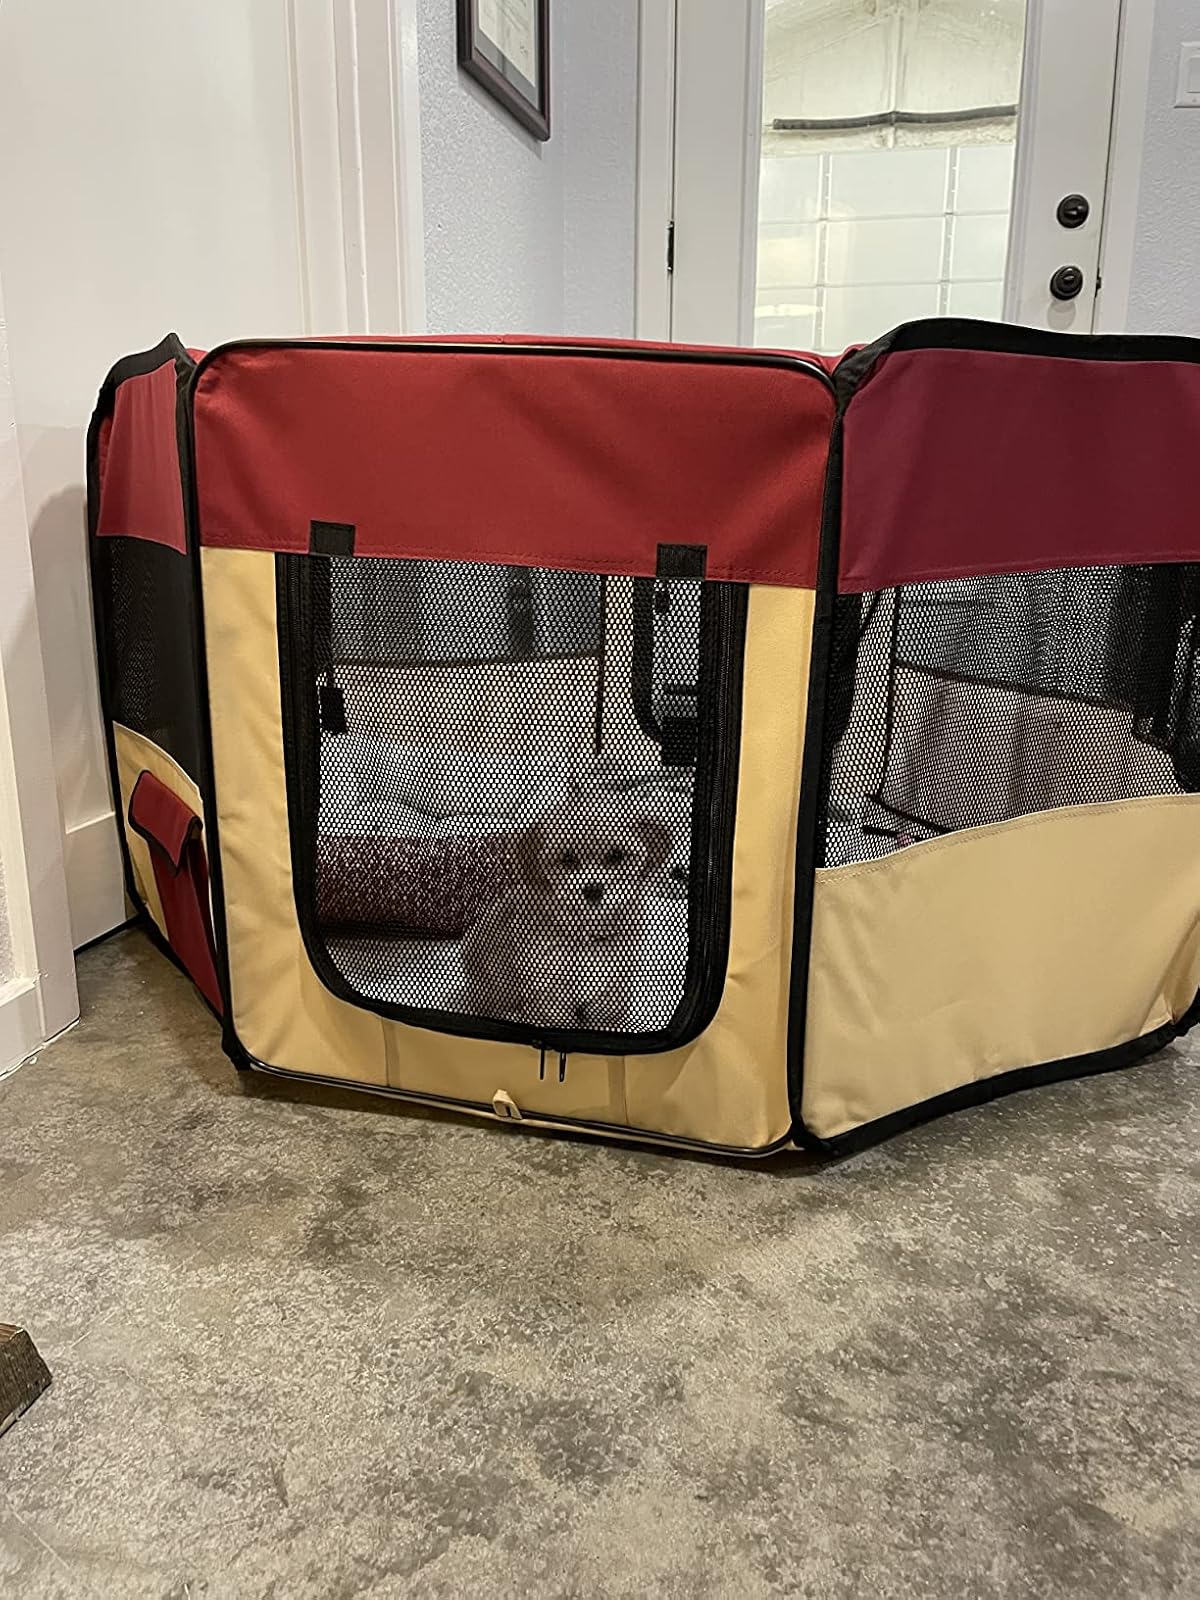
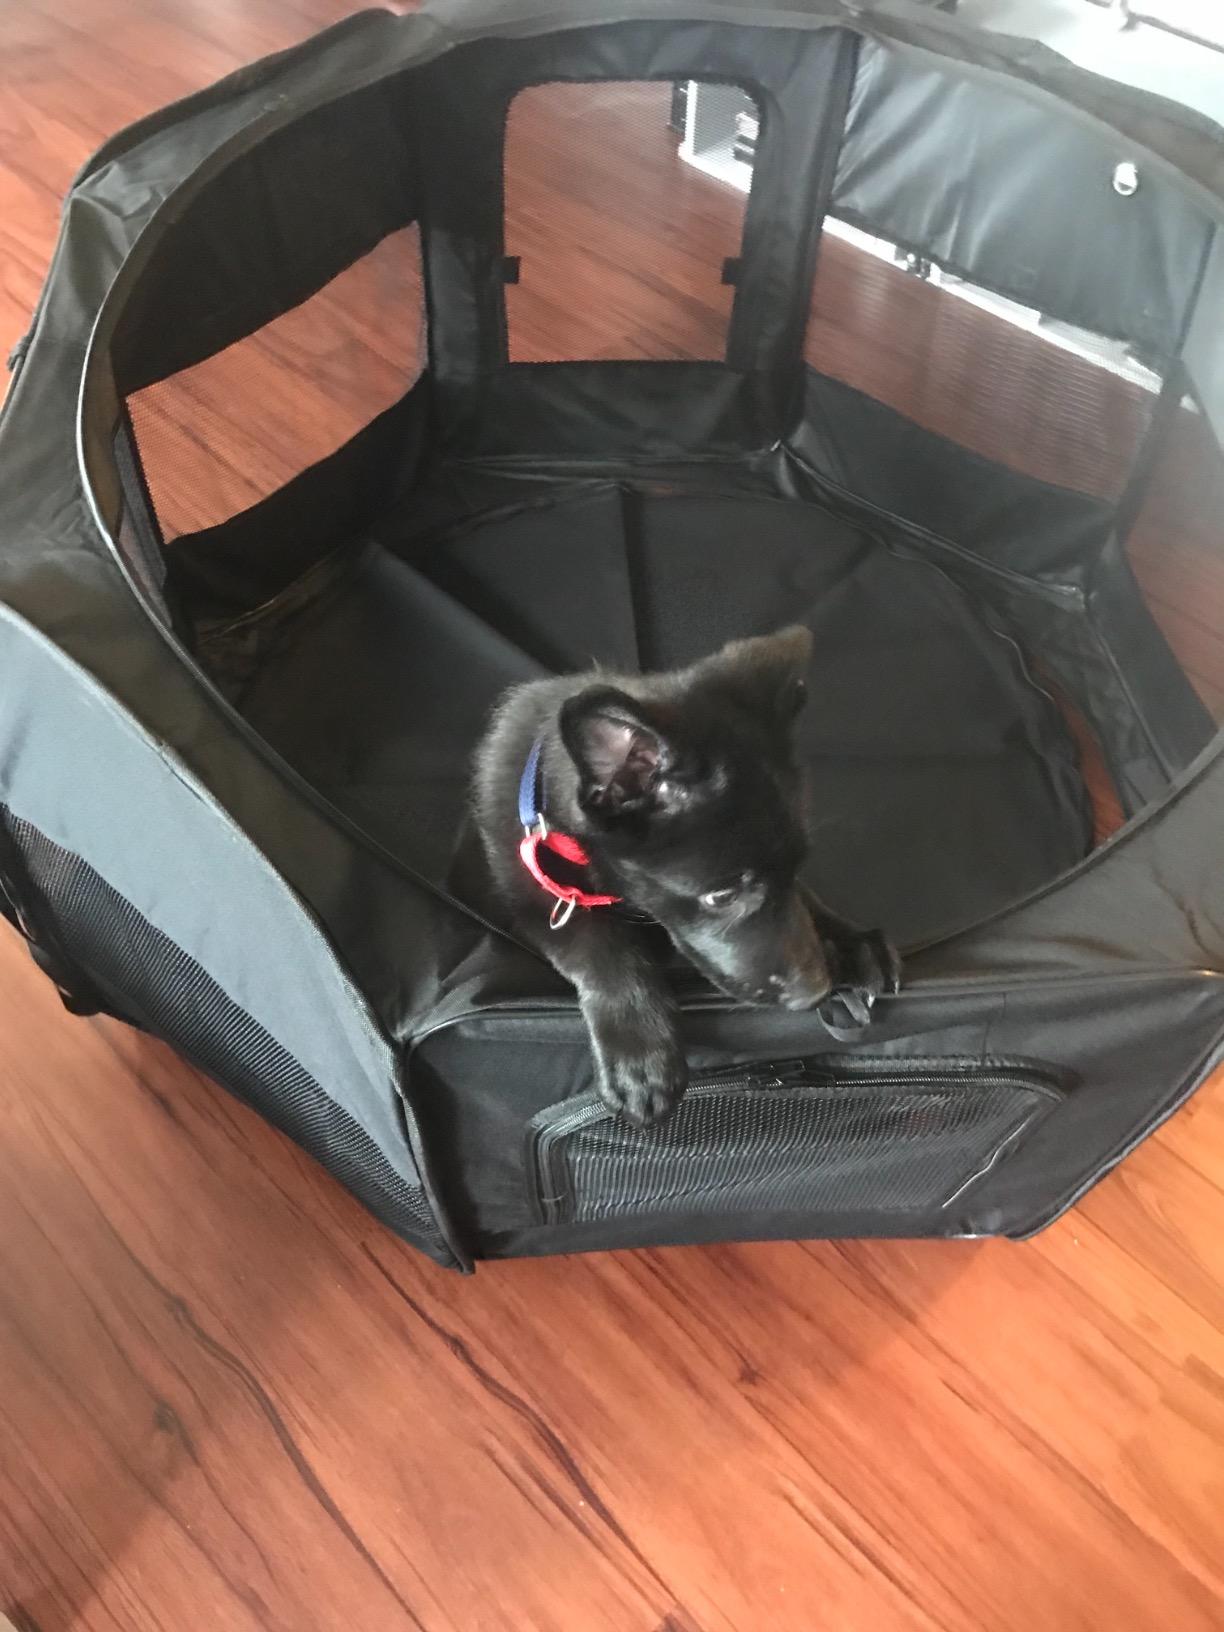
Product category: items_kennel
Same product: no